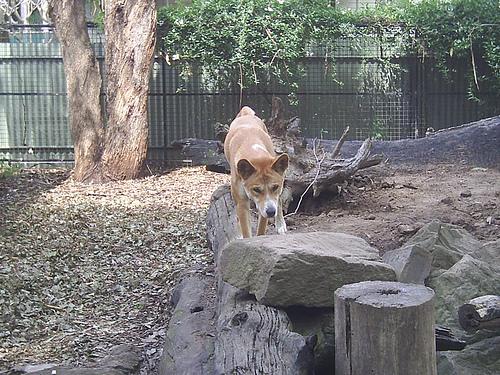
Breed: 217-n000079-dingo